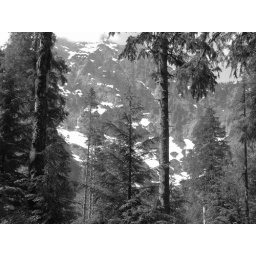
walking in the mountains